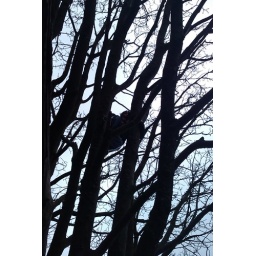
Monkey boy in a tree